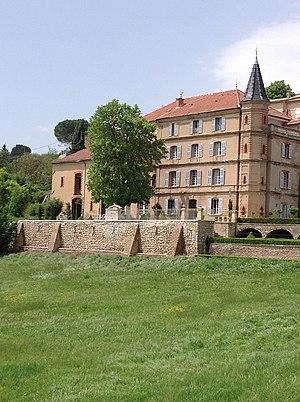
Vue générale
Le château du Grand Jardin est un château situé sur la commune de Valensole dans le département des Alpes-de-Haute-Provence.